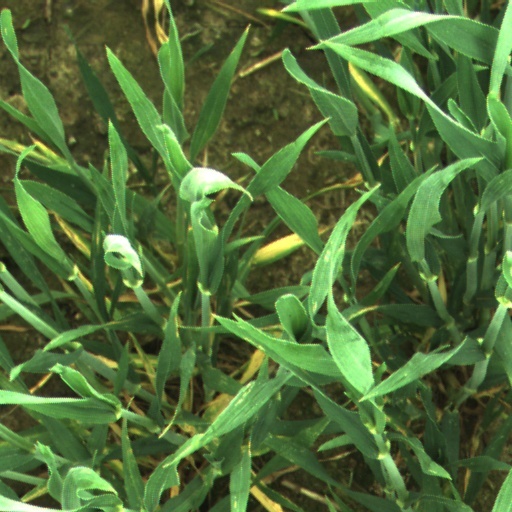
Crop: wheat